Riverside Radio

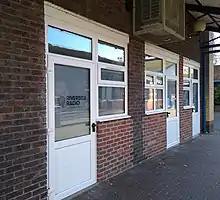
Riverside Radio

Riverside Radio is a local digital radio station based in Battersea, London, which broadcasts local news, sports, music and specialist shows. It can be listened to via its website https://www.riversideradio.com/. Its main audience is based in South West London.